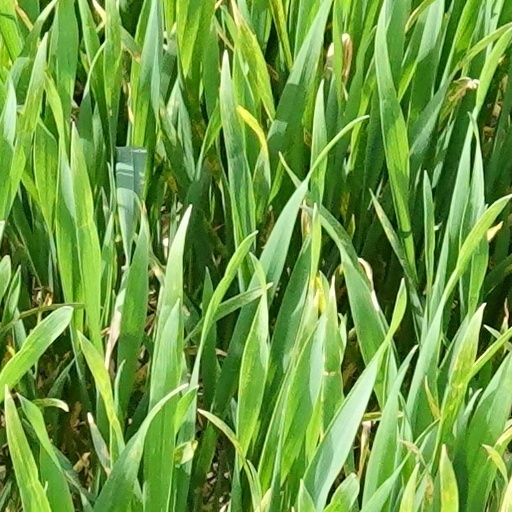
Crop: wheat